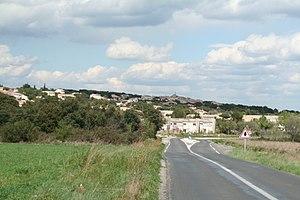
Cournonsec (Hérault) - vue générale.
Cournonsec est une commune française située dans le département de l'Hérault en région Occitanie.